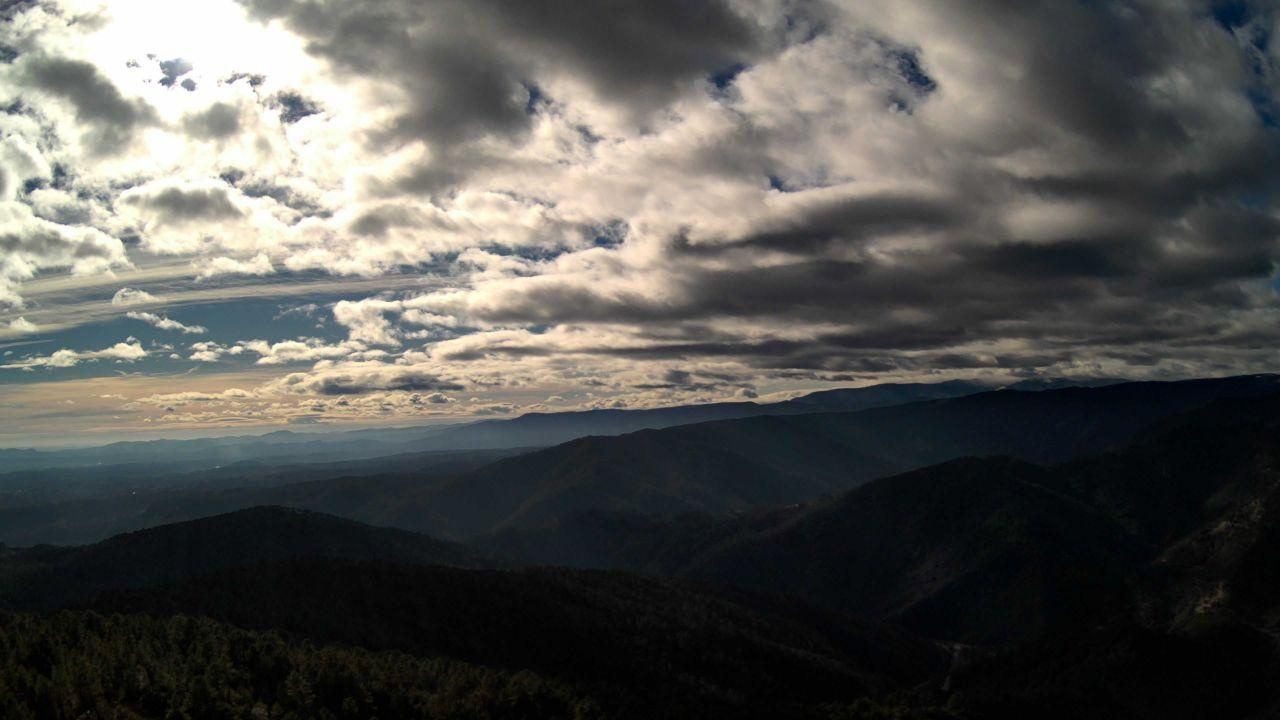
Fire: no
Smoke: yes